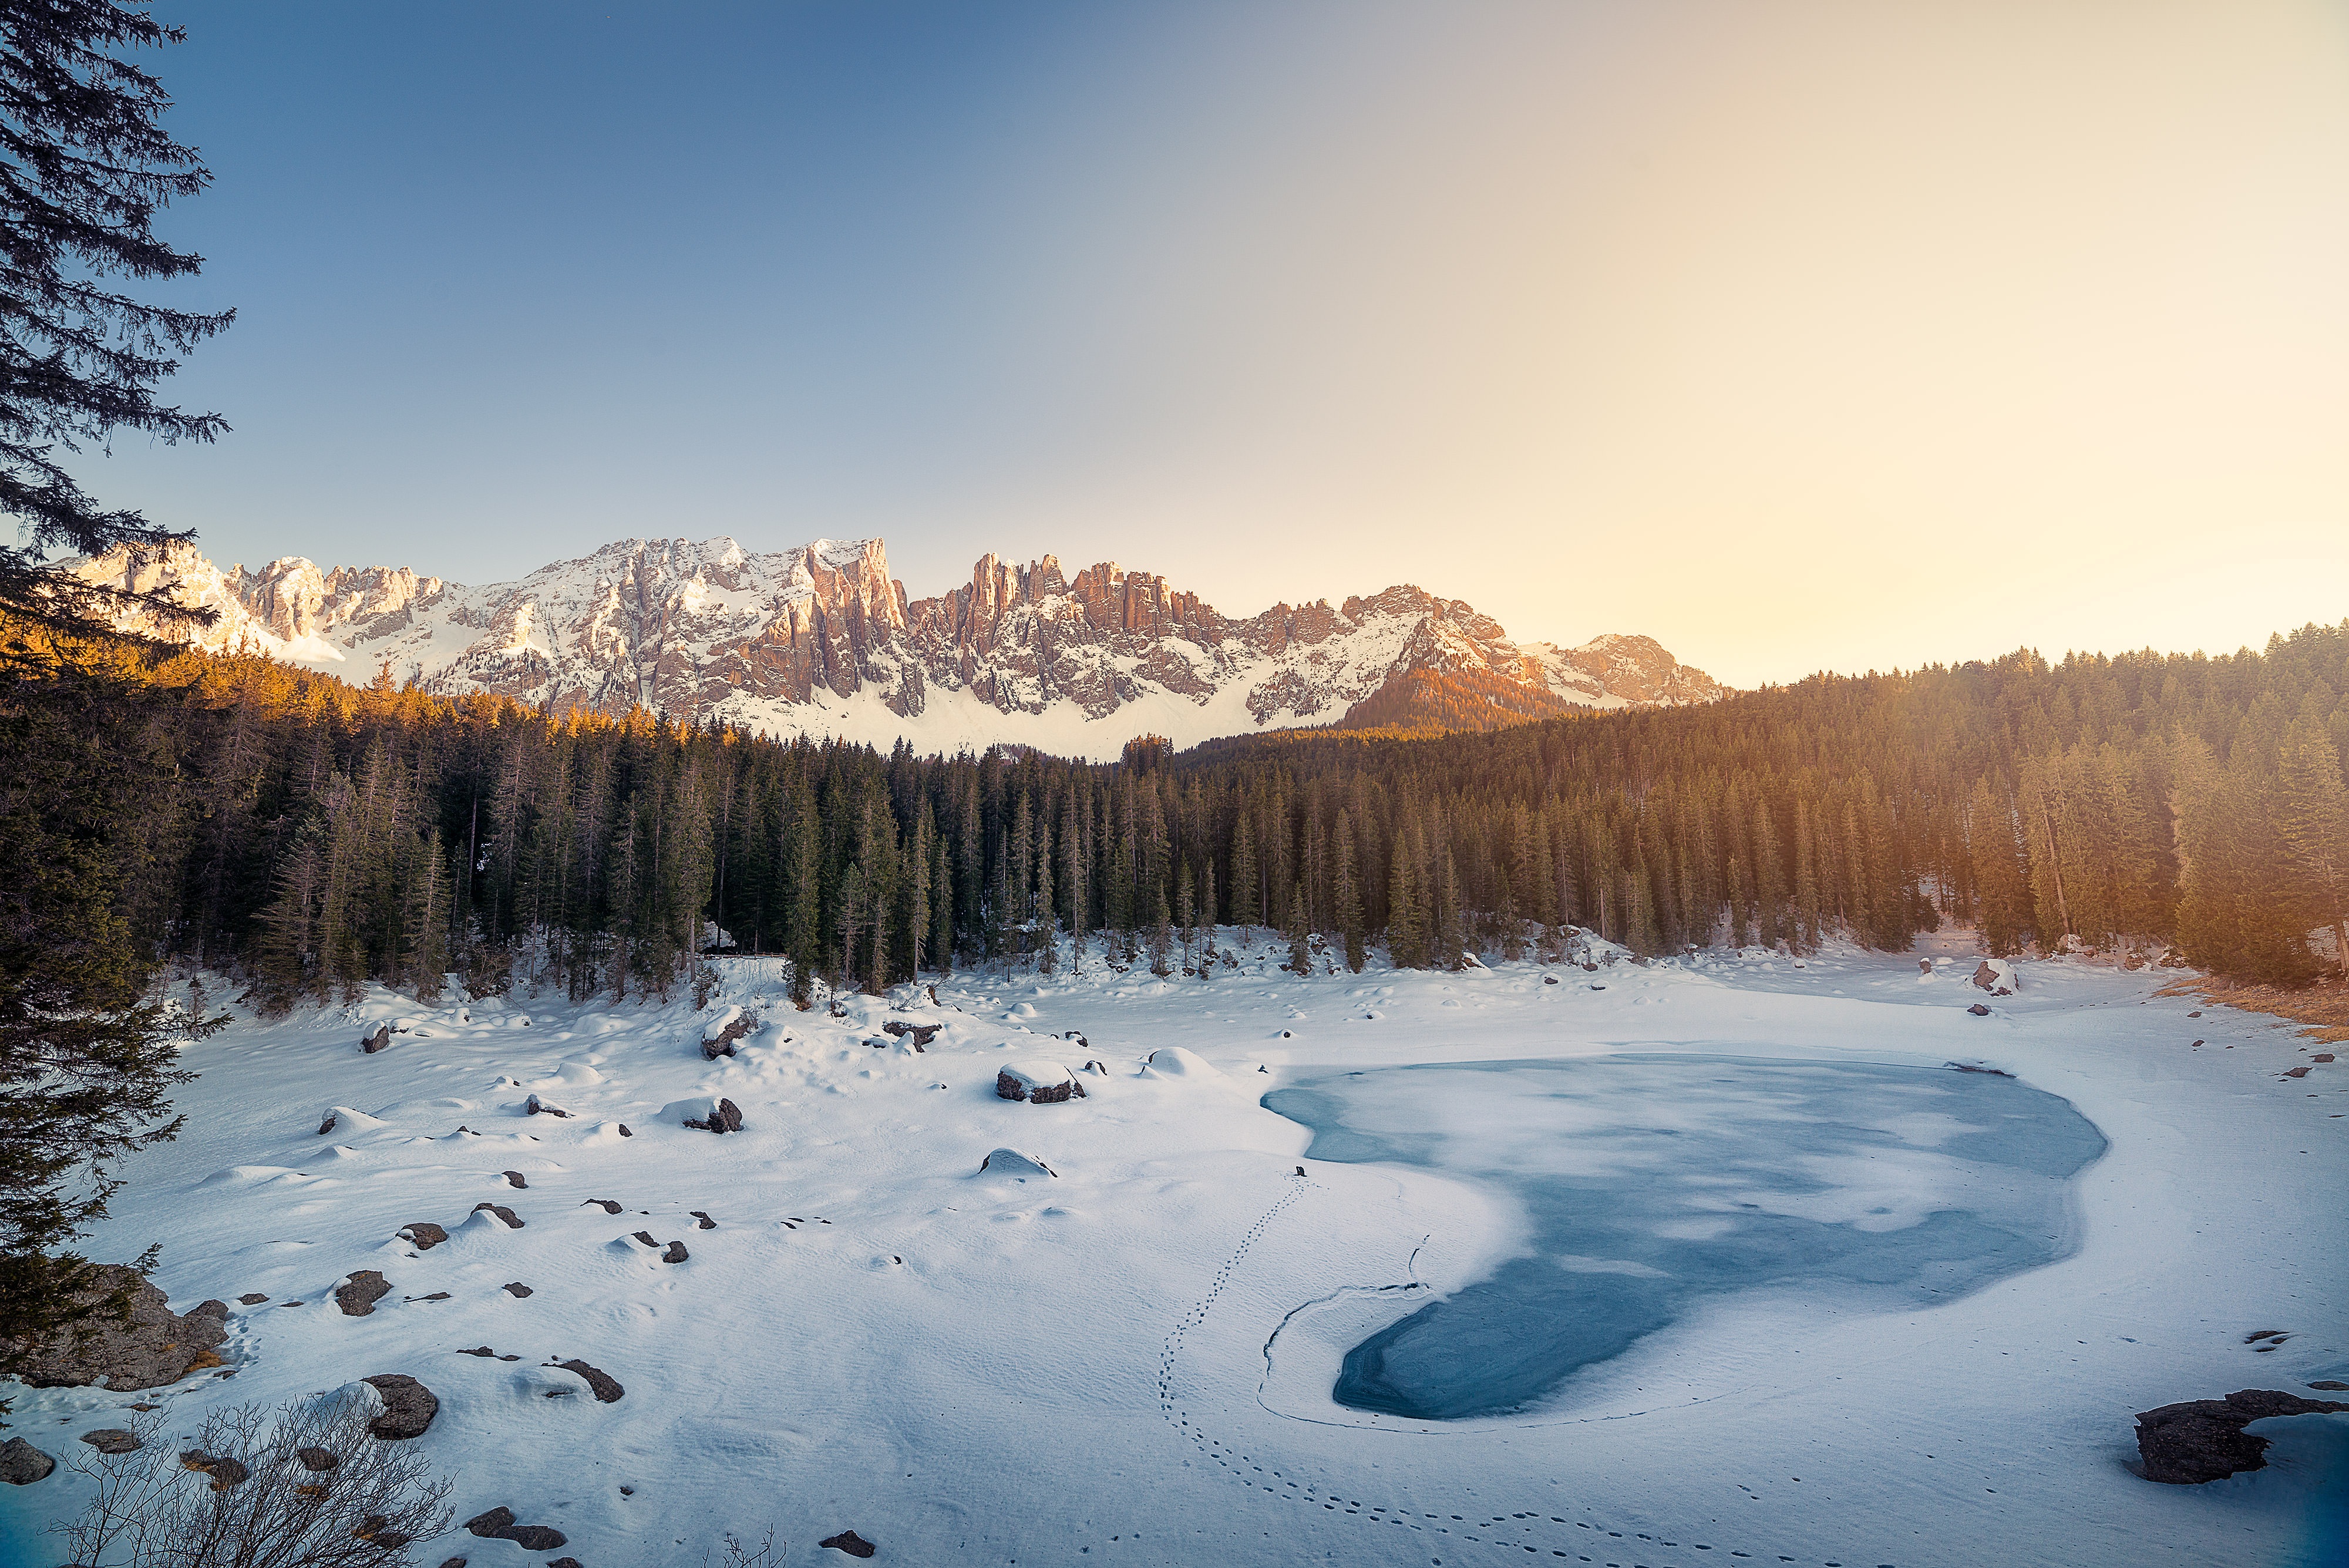
landscape, tree, nature, forest, wilderness, mountain, snow, cold, winter, sky, morning, lake, mountain range, ice, reflection, weather, snowcapped, frozen, season, conifer, trees, rocks, woods, mountains, freezing, rocky mountains, pine trees, fir trees, mountainous landforms